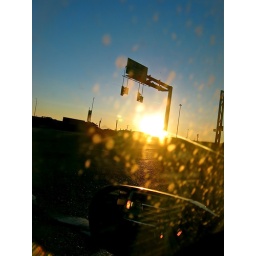
Sunrise in north Portland through my dirty car window.